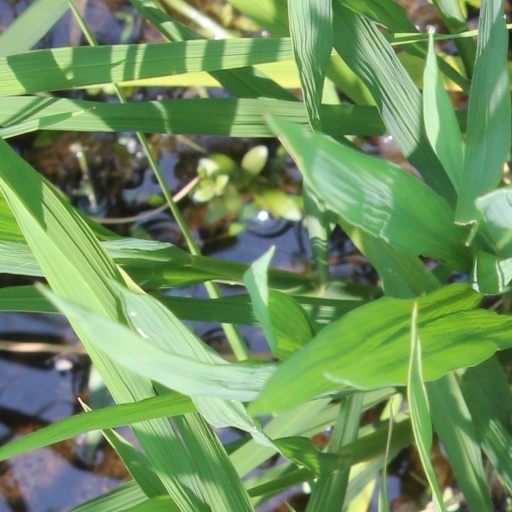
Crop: rice